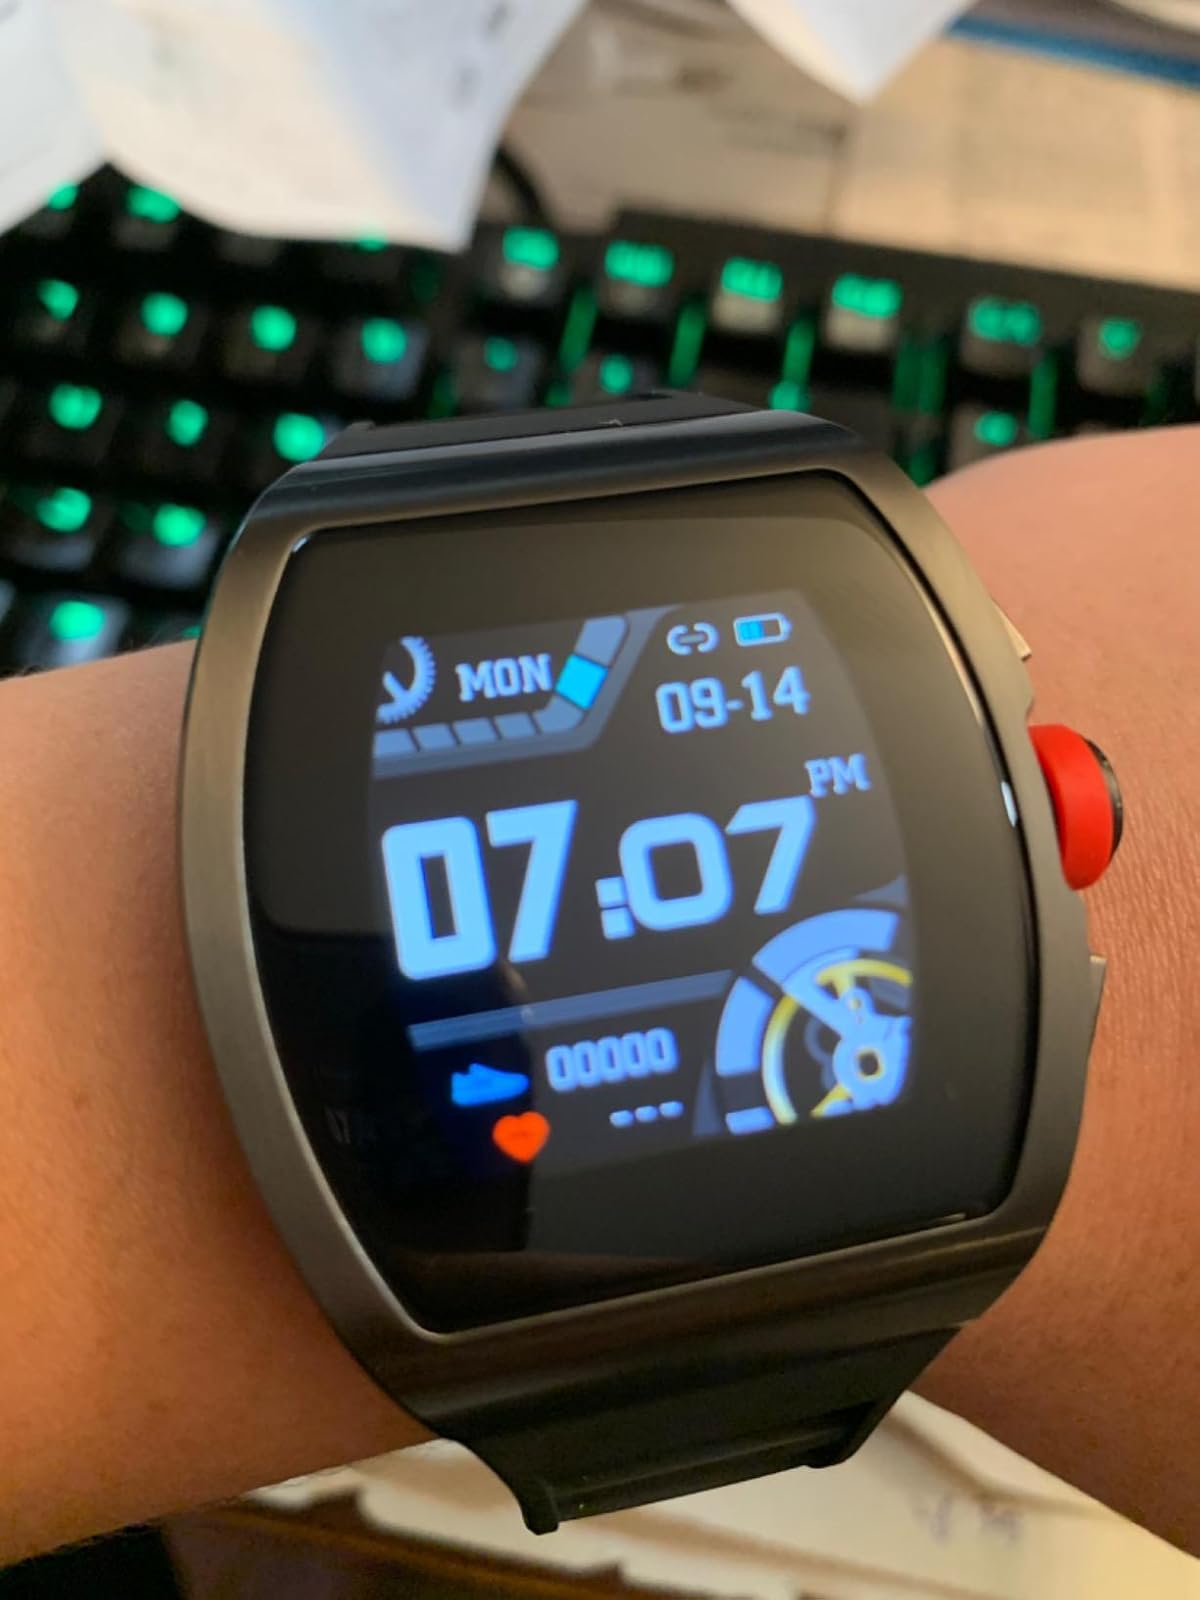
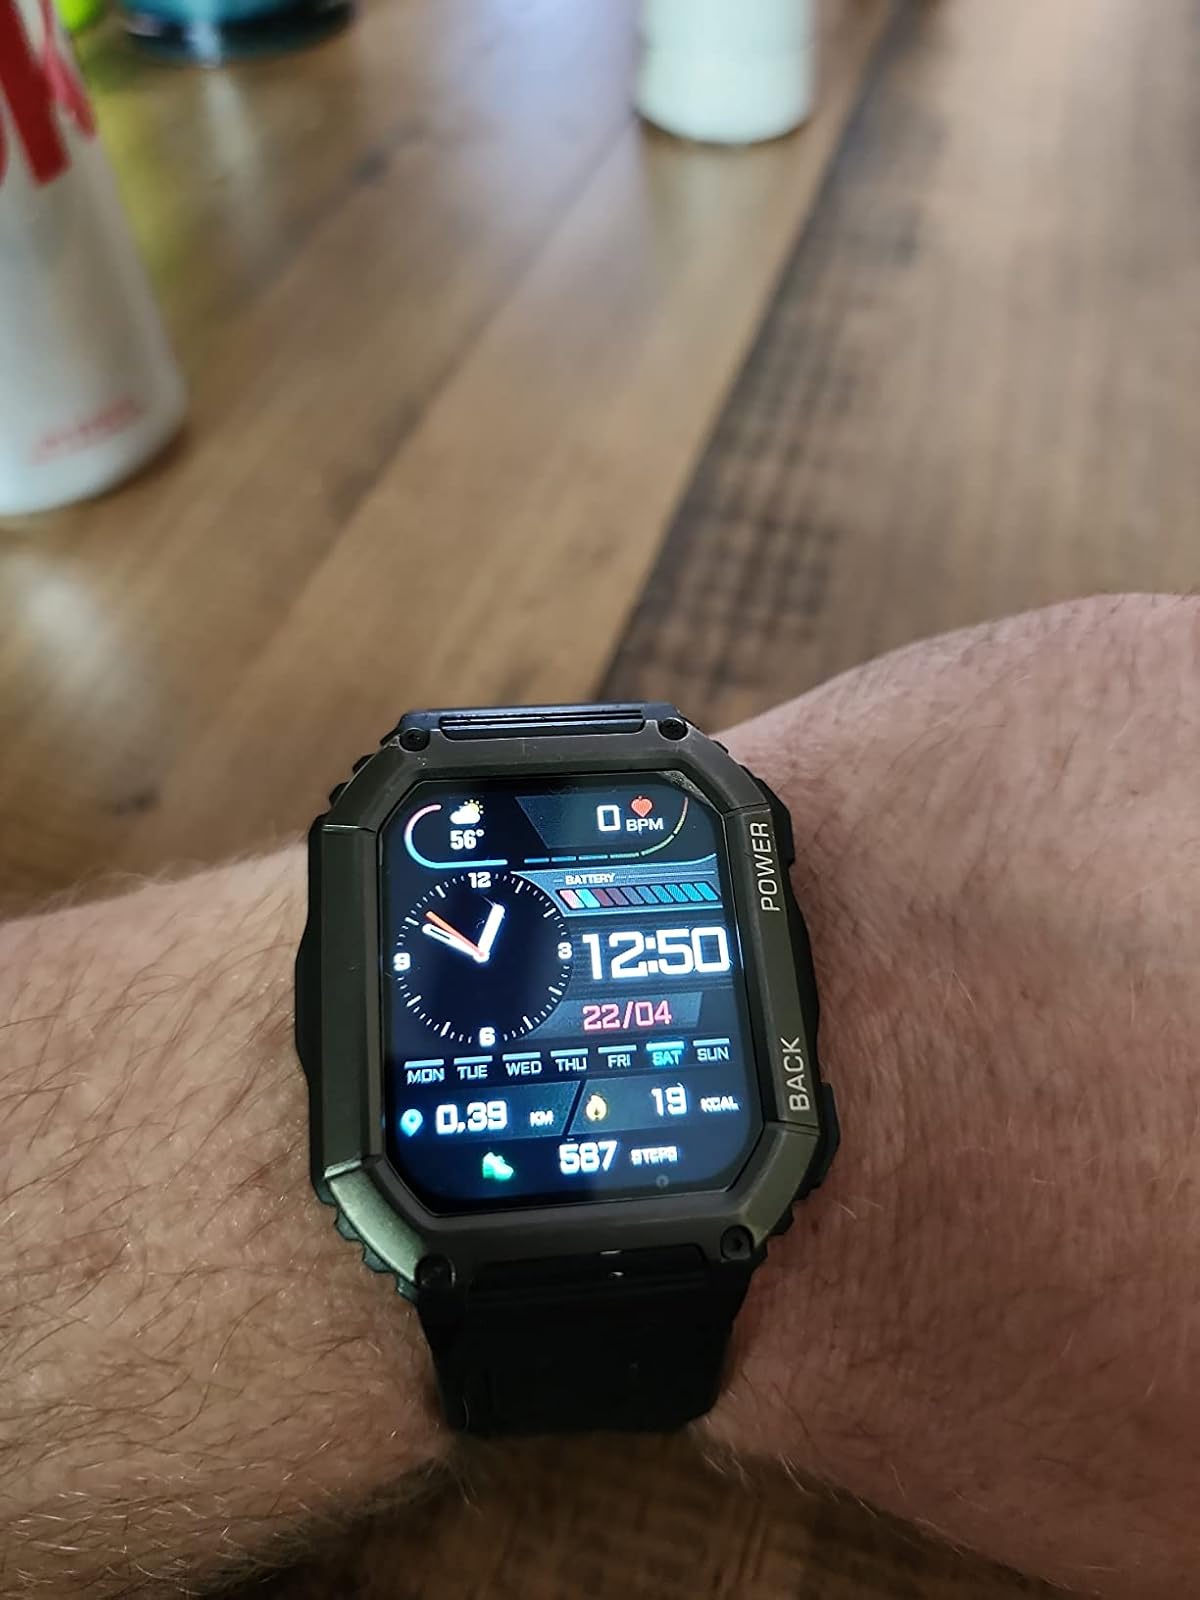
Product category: smartwatch
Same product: no